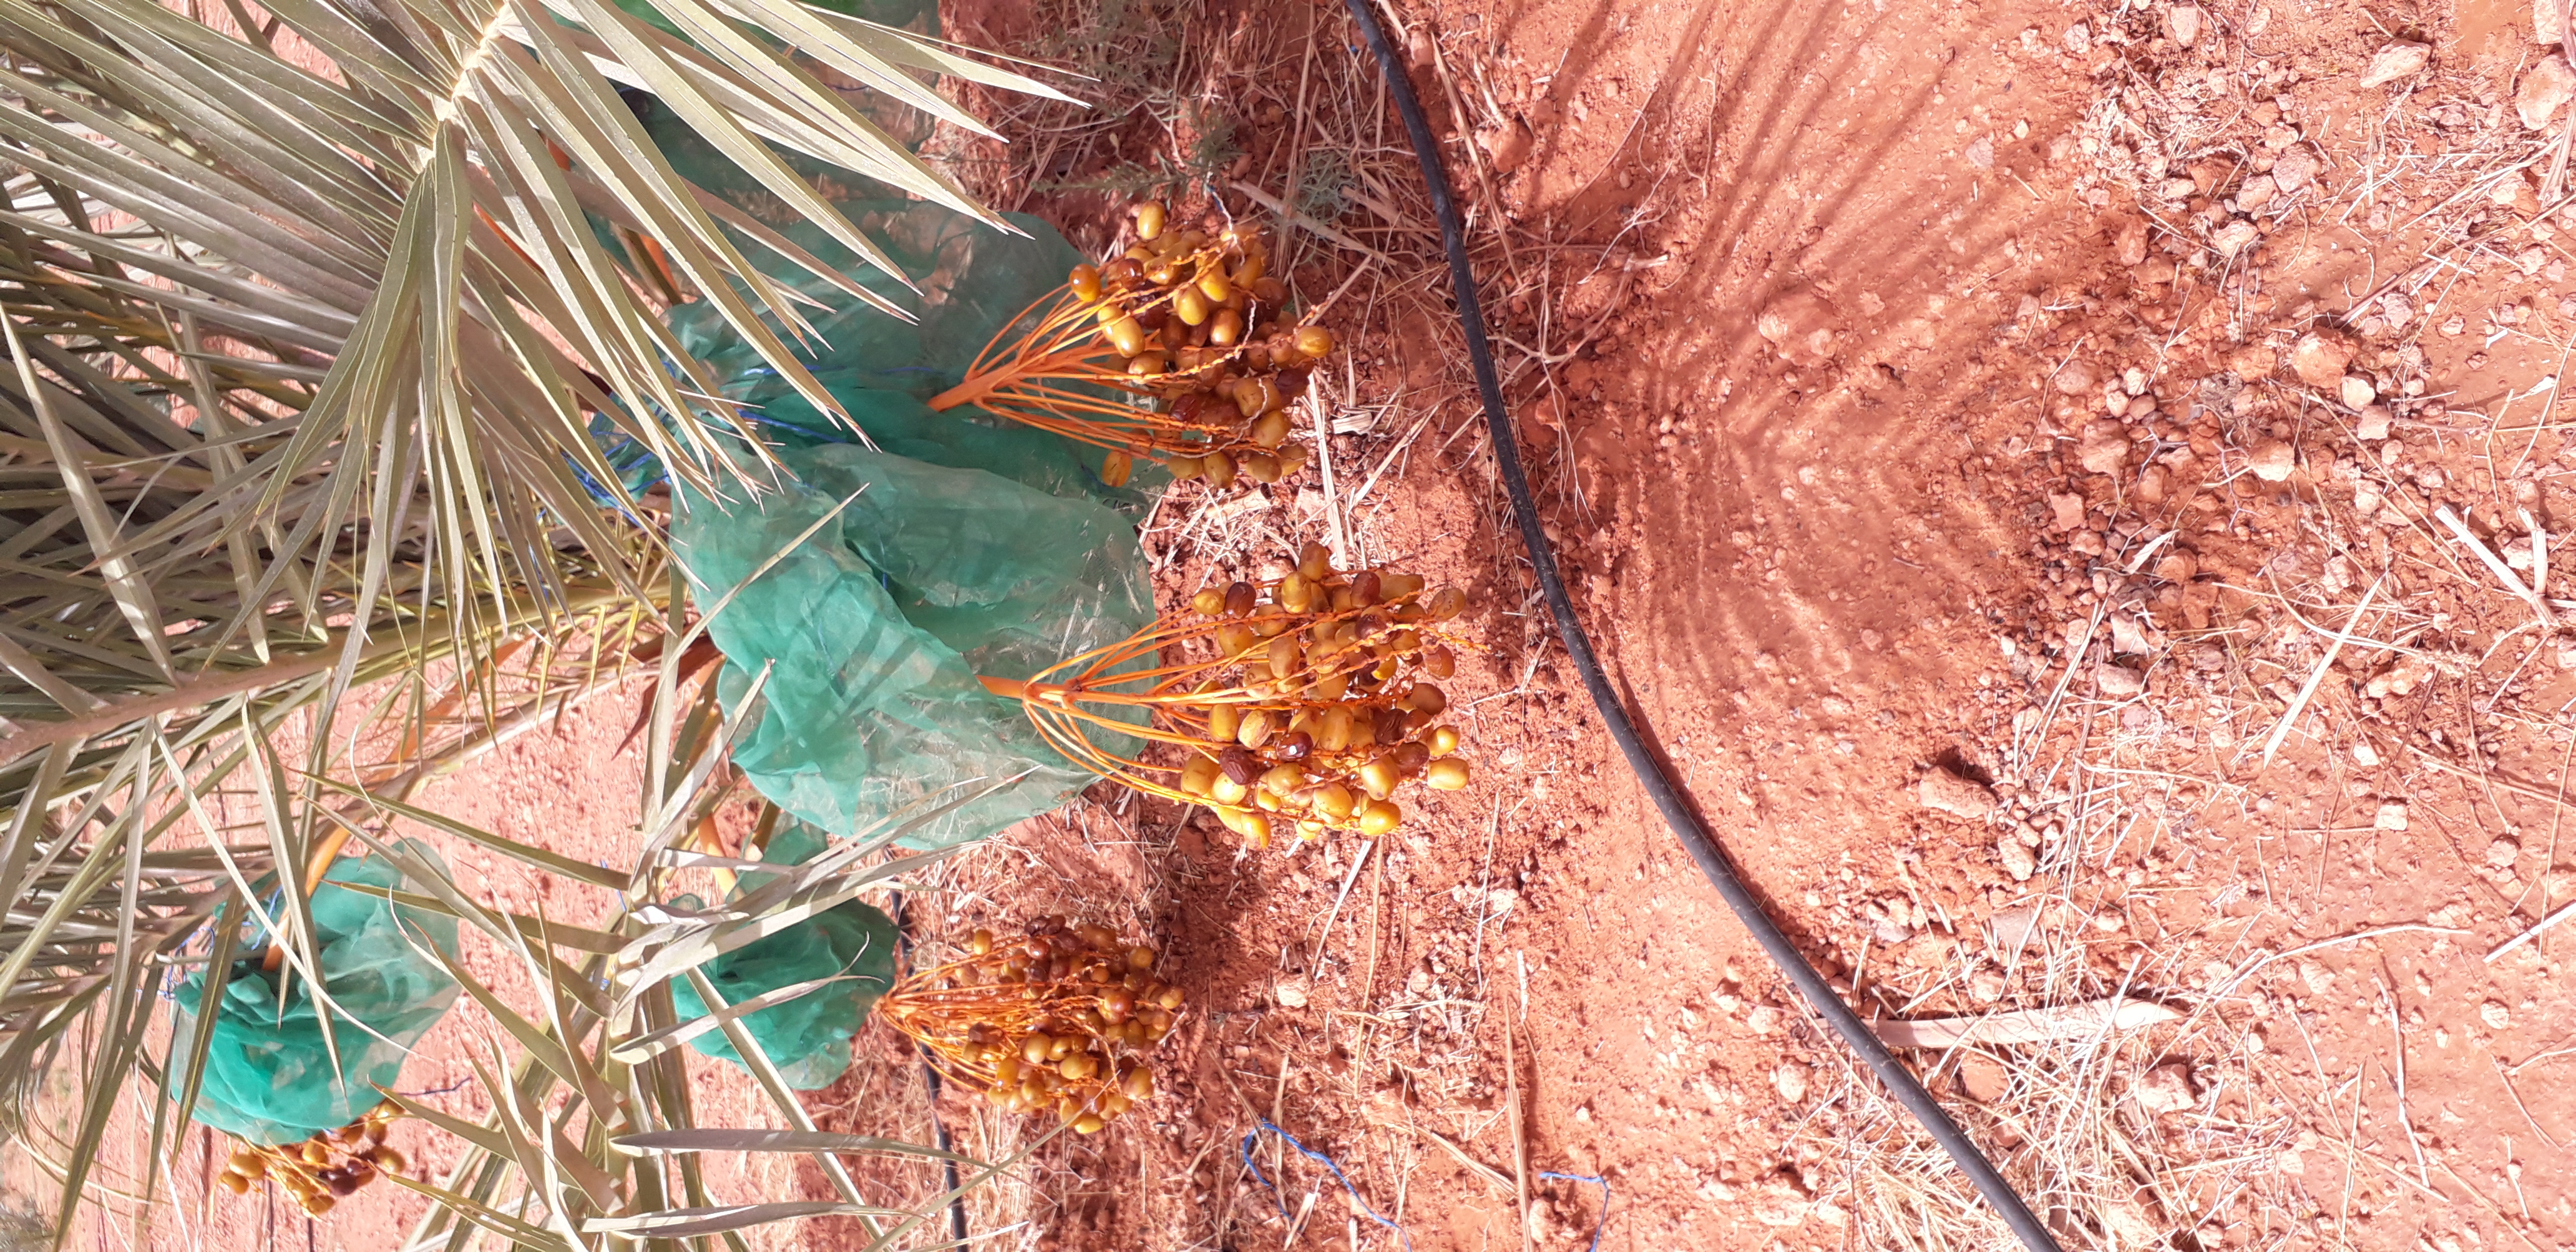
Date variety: Boufagous